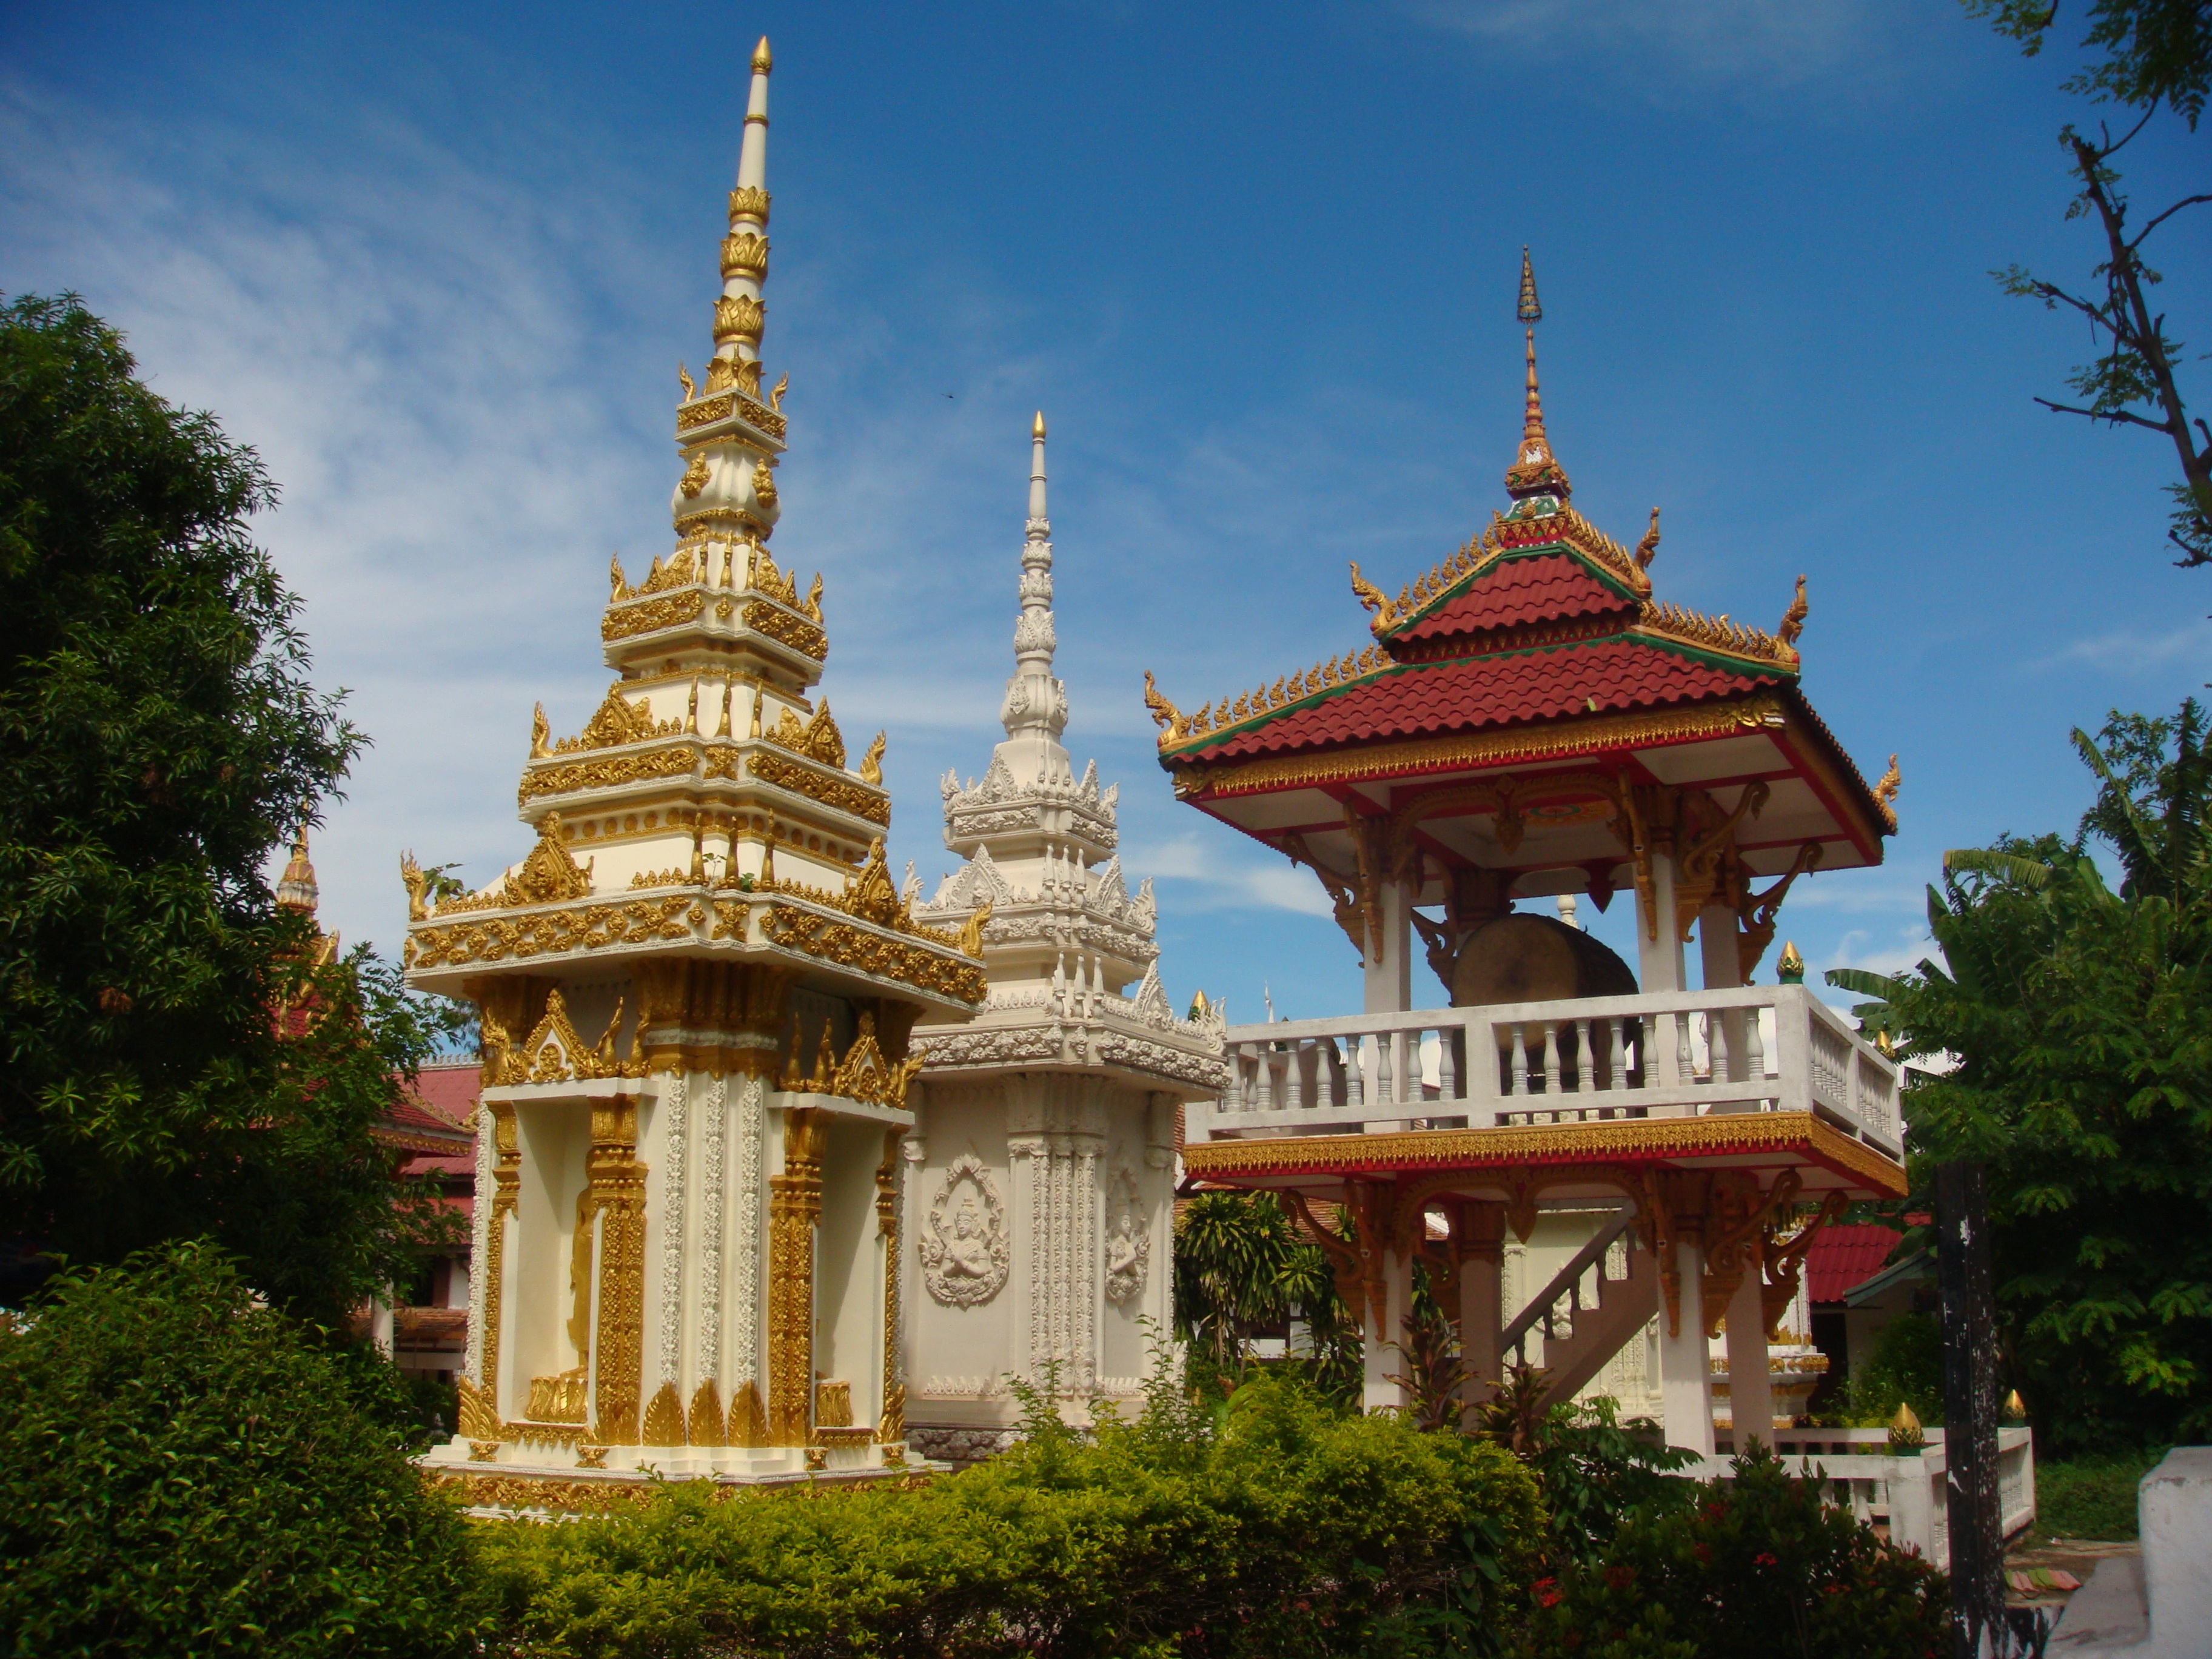
building, golden, tower, buddhist, buddhism, religion, asia, tourism, place of worship, temple, buddha, culture, chinese architecture, laos, traditional, pagoda, stupa, wat, bu, hindu temple, historic site